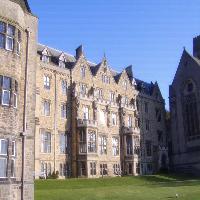
Weather: sun or clear